Robin Lopez

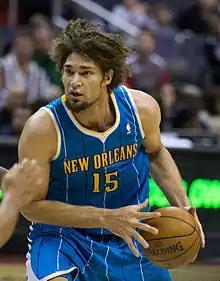
Lopez with the Hornets in 2013

On July 27, 2012, the New Orleans Hornets acquired Lopez and Hakim Warrick in a three-team sign-and-trade deal involving the Minnesota Timberwolves, which sent Brad Miller, Wesley Johnson and Jerome Dyson to the Suns. It was during this time that Lopez would produce his best results yet, starting for every game of the season and gaining new career highs in almost every field in the process.